Train lights

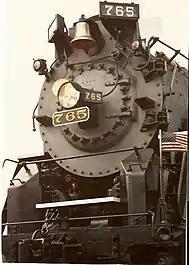
Nickel Plate Road 2-8-4 No. 765 came with a twin-sealed beam headlight for most of its life.

Despite experiments and advances in headlight technology in the 1800s, the very idea of using headlights on trains was for a long time controversial. As late as 1886, a railroad official in the United States was quoted as saying "On a road engine the headlight is of no earthly use to the engineer; it obstructs his vision so that he cannot see his switch lights, and I think that every thinking engineer will come to the conclusion that he would rather run in the night without a lamp, than with it, as he can see better in the dark".